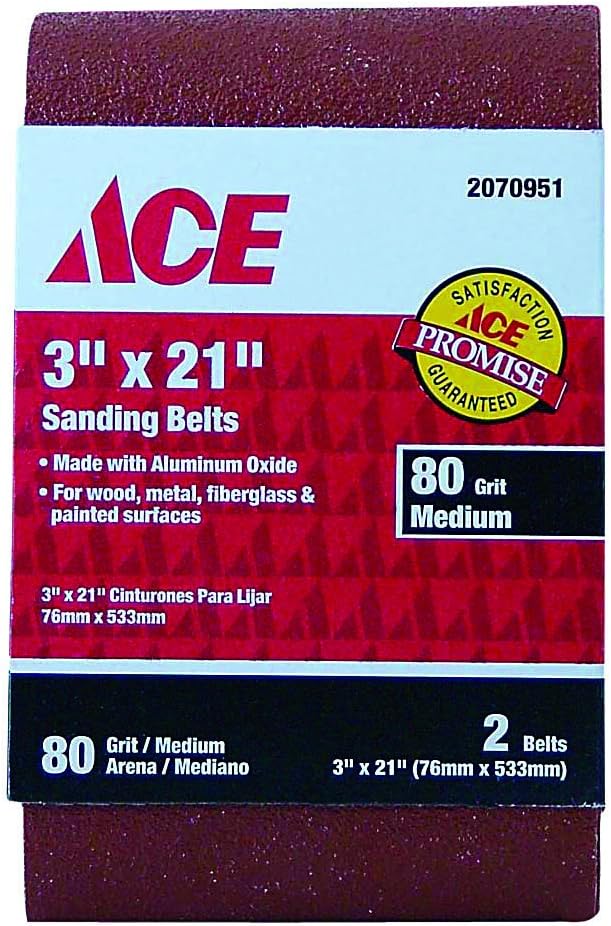
Pk/2: Ace Production Cloth Belt (2070951)
Category: Tools & Home Improvement
Ace Sanding Belt 3 in. W x 21 in. L 80 Grit Medium / .
Features: Resin bond | For sanding wood | plastics | steel and fiberglass | Bi-directional flush joint